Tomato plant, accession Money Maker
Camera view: bottom (45 deg); turntable rotation: 120 degrees
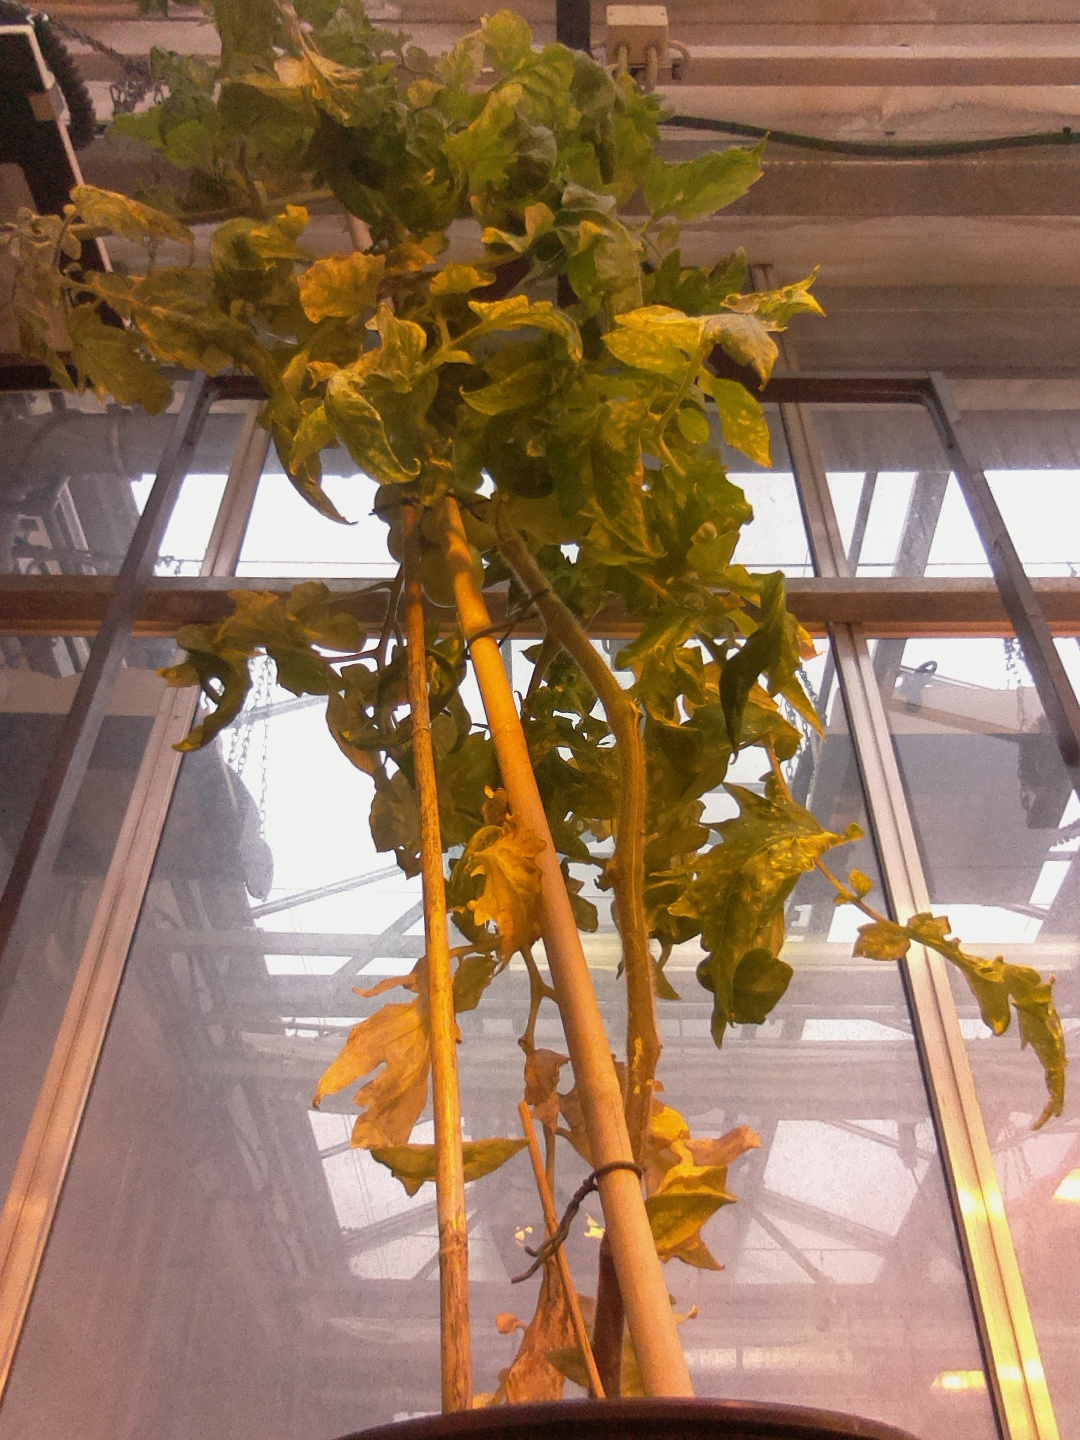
BBCH growth stage 79: 90% -100% of final fruit size